Minusheet perfusion culture system

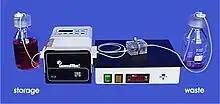
Figure 5: The perfusion culture set-up is working on a laboratory table. A thermal plate maintains the desired temperature of 37°C. During culture, a peristaltic pump transports the medium, for example, with 1.25 mL/h from a storage bottle (left side) to the waste bottle (right side).

On the passage from the storage bottle through the perfusion culture container medium is transported along a mounted tissue carrier to provide contained cells. The exact geometrical placement of the tissue carrier within a perfusion culture container guarantees during transport of medium provision with always fresh nutrition and respiratory gas from all sides. At the same time, it prevents an unphysiological accumulation of metabolic products and an overshoot of paracrine factors. To maintain for the whole culture period in this controlled environment, the metabolized medium is collected in a separate waste bottle. In consequence, the medium is not recirculated.